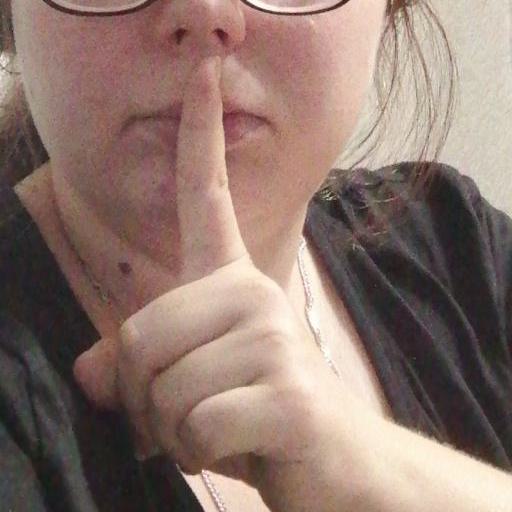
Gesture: mute